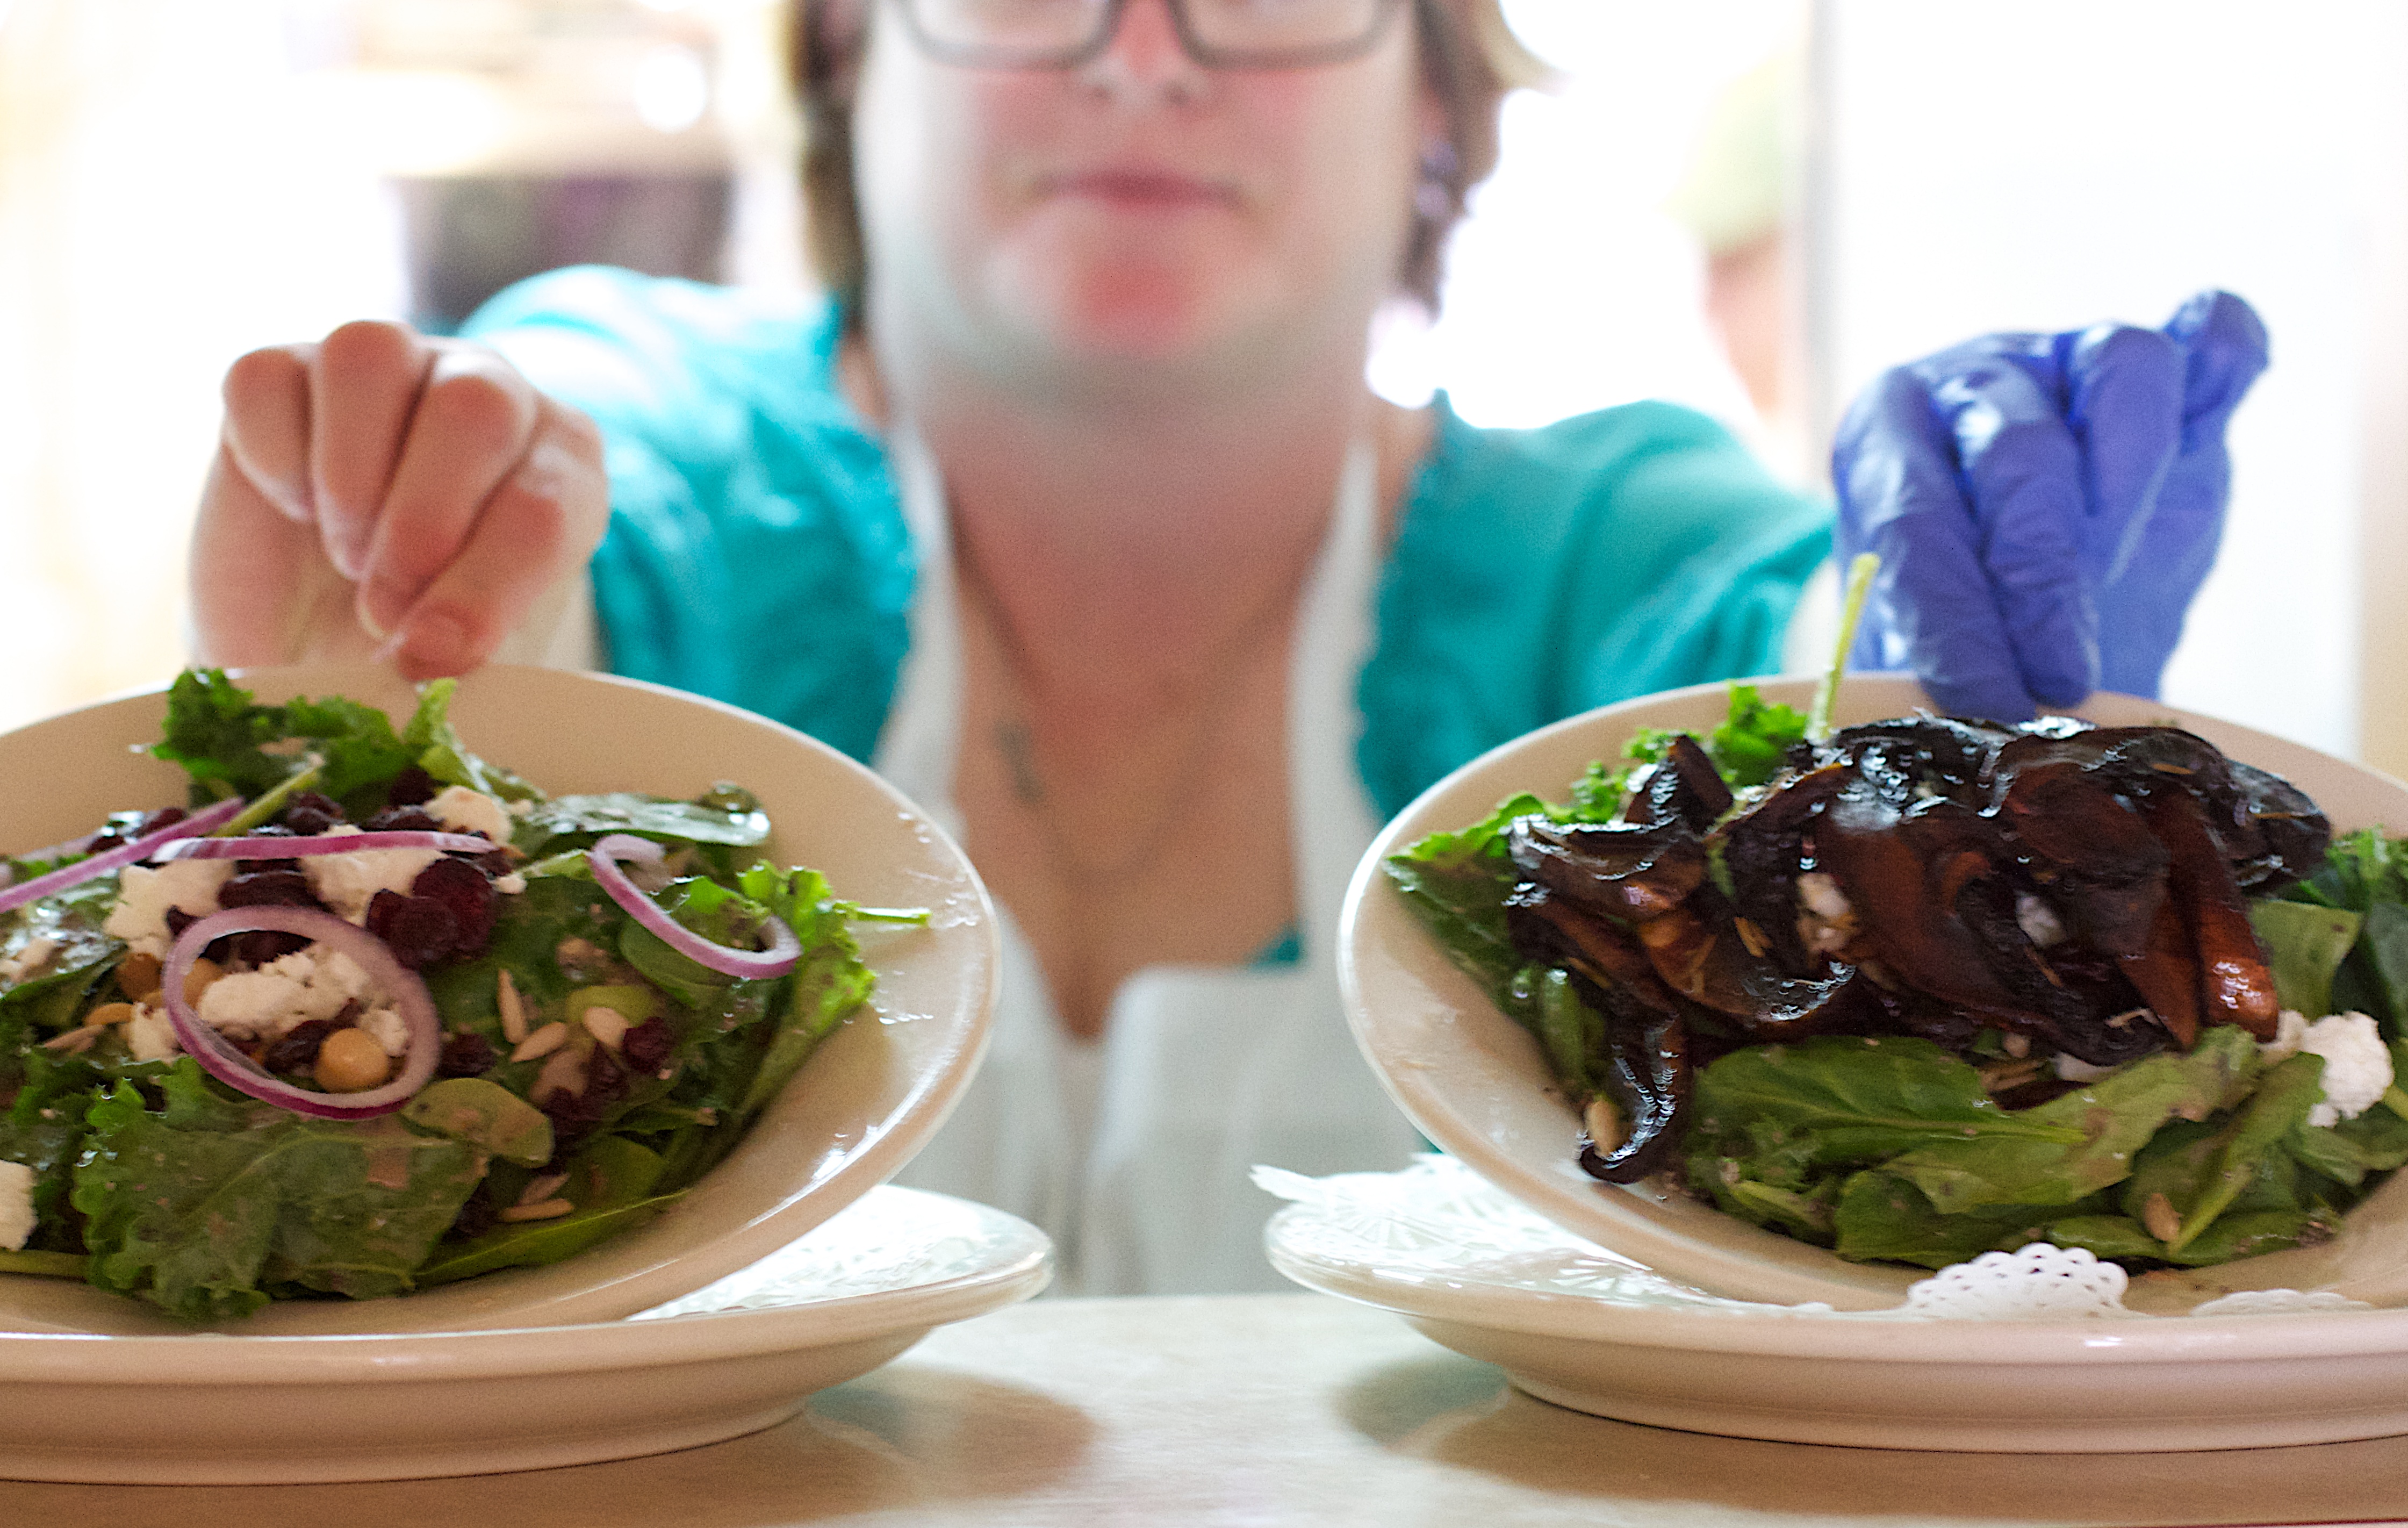
dish, meal, food, produce, lunch, cuisine, randallhouse, sense